Quinlan, Texas

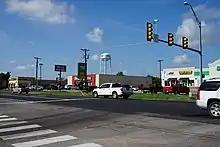
State Highway 34 in Quinlan

Public transit is provided by The Connection, which serves Quinlan and all of Hunt County. The service operates Monday through Friday from 7 am to 7 pm. Reservations have to be made one day in advance. The charge is $2 ($4 round trip) if the passenger is traveling to a place within the same community or city, and $3 ($6 round trip) if the passenger is traveling from one city or community to another within Hunt County. The Connection will take Hunt County residents to Dallas as a round trip only. Passengers are charged $34, and a minimum of three passengers is also required.